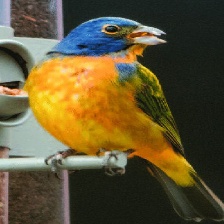
Species: ORANGE BRESTED BUNTING
Scientific name: PASSERINA LECLANCHERII
ImageNet parent category: indigo_bunting